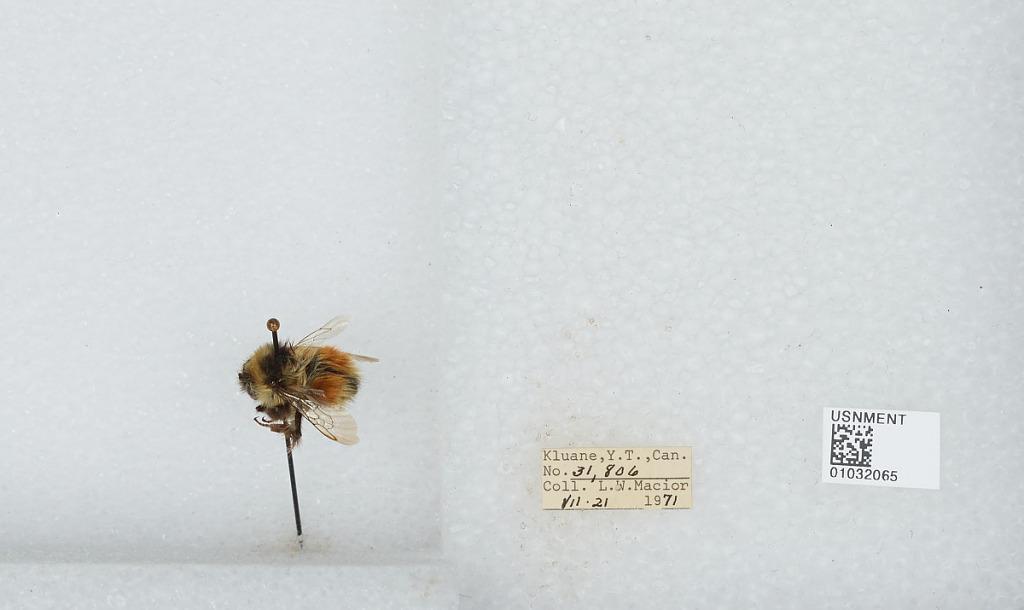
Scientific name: Bombus (Pyrobombus) sylvicola Kirby
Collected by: L. Macior
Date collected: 1971-7-21
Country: Canada
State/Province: Yukon Territory
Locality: Kluane
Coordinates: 60.75, -139.5